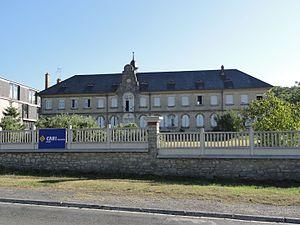
Corbeny (Aisne) hospice fondation A.Matra
Corbeny est une commune française située dans le département de l'Aisne, en région Hauts-de-France.